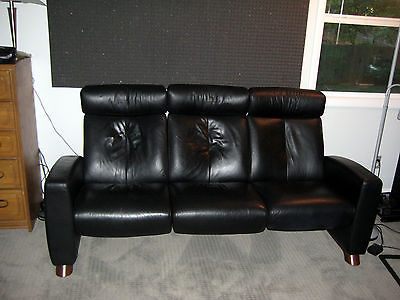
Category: sofa